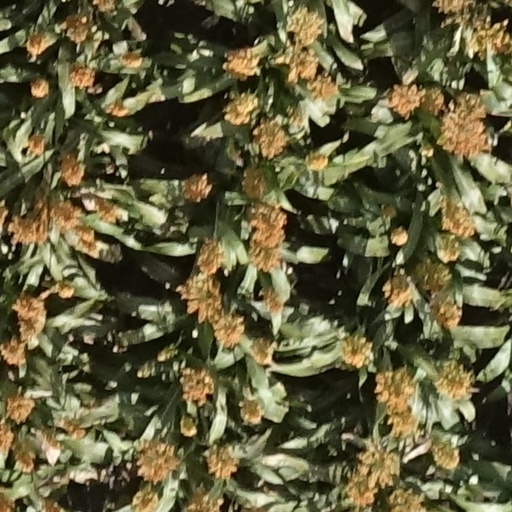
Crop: sorghum